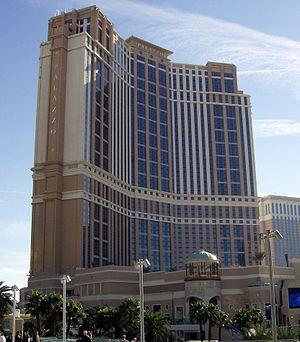
Depuis la construction du Las Vegas Hilton en 1969 une soixantaine de gratte-ciel ont été construits à Las Vegas, la très grande majorité depuis les années 1990.
The Palazzo est un hôtel de luxe-casino situé a Las Vegas. Il est l'une des expansions de l'hôtel The Venetian avec lequel il forme le plus grand hôtel du monde. The Palazzo reprend le thème de l'Italie. Il est situé sur le légendaire Strip de Las Vegas, au sud du Wynn Las Vegas et au nord du Venetian. The Palazzo est la propriété de Las Vegas Sands.